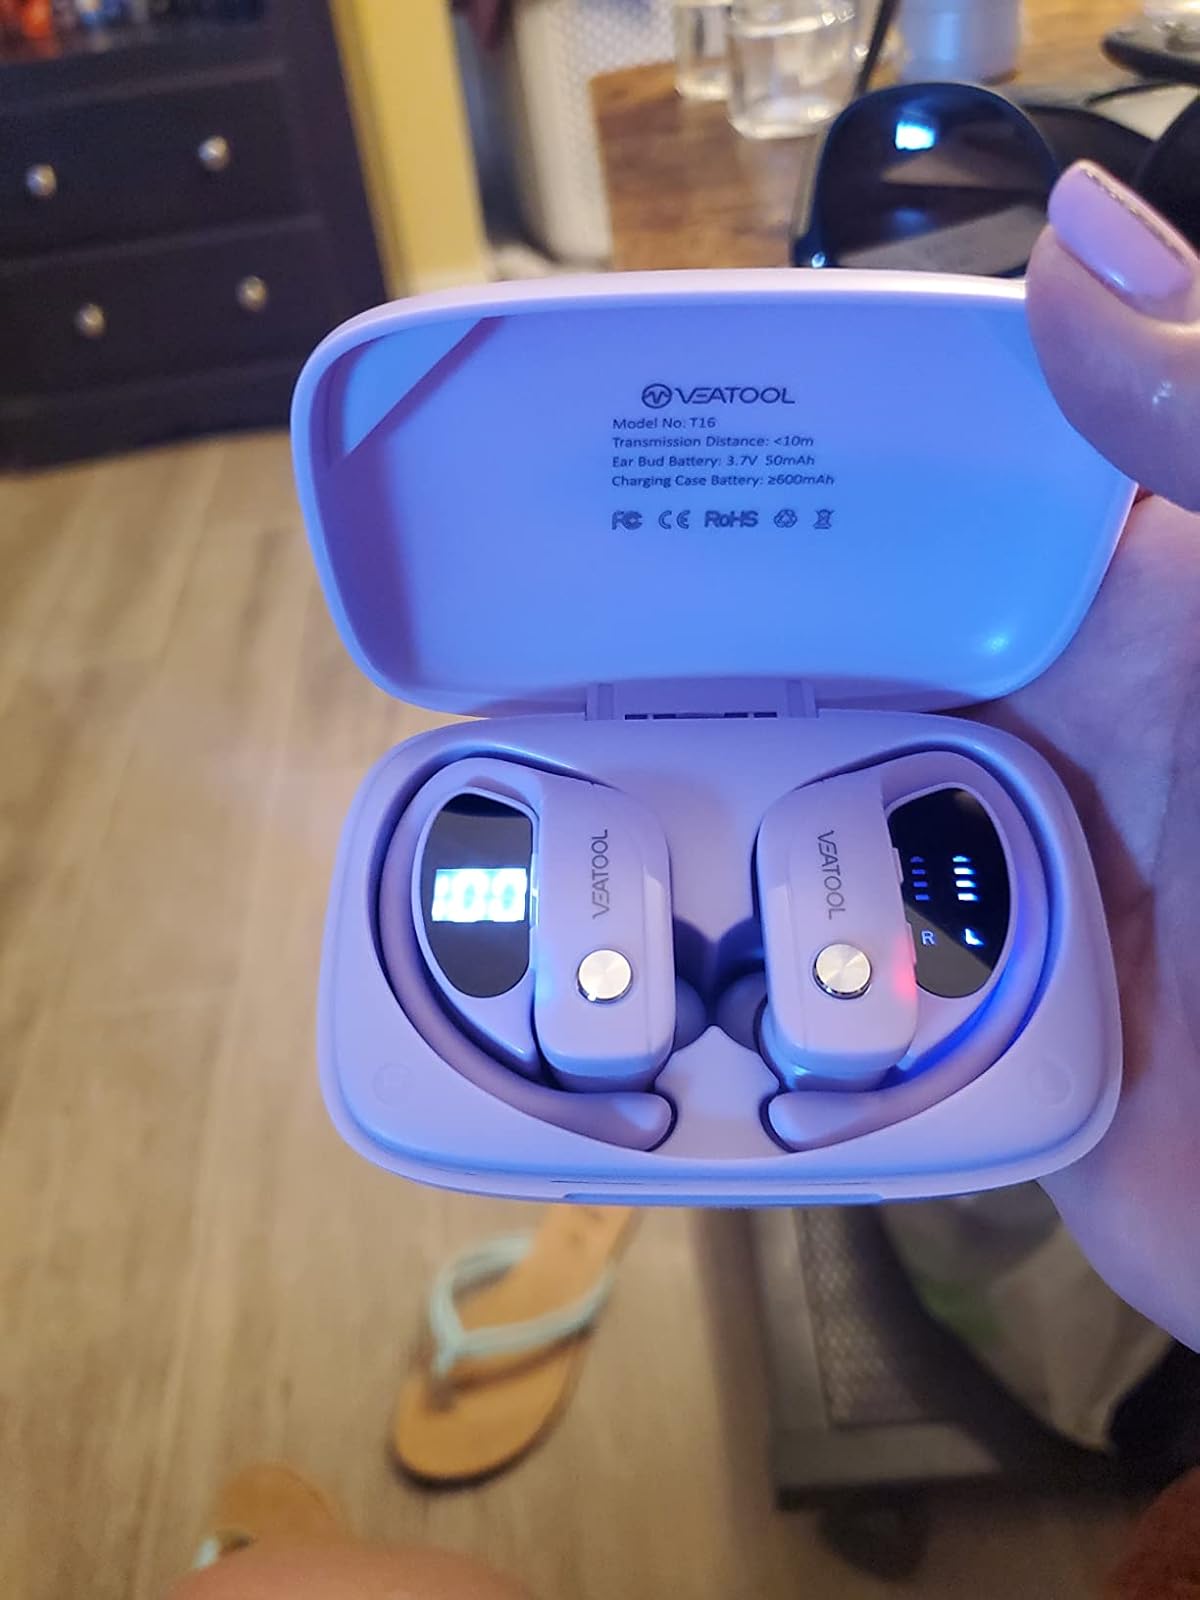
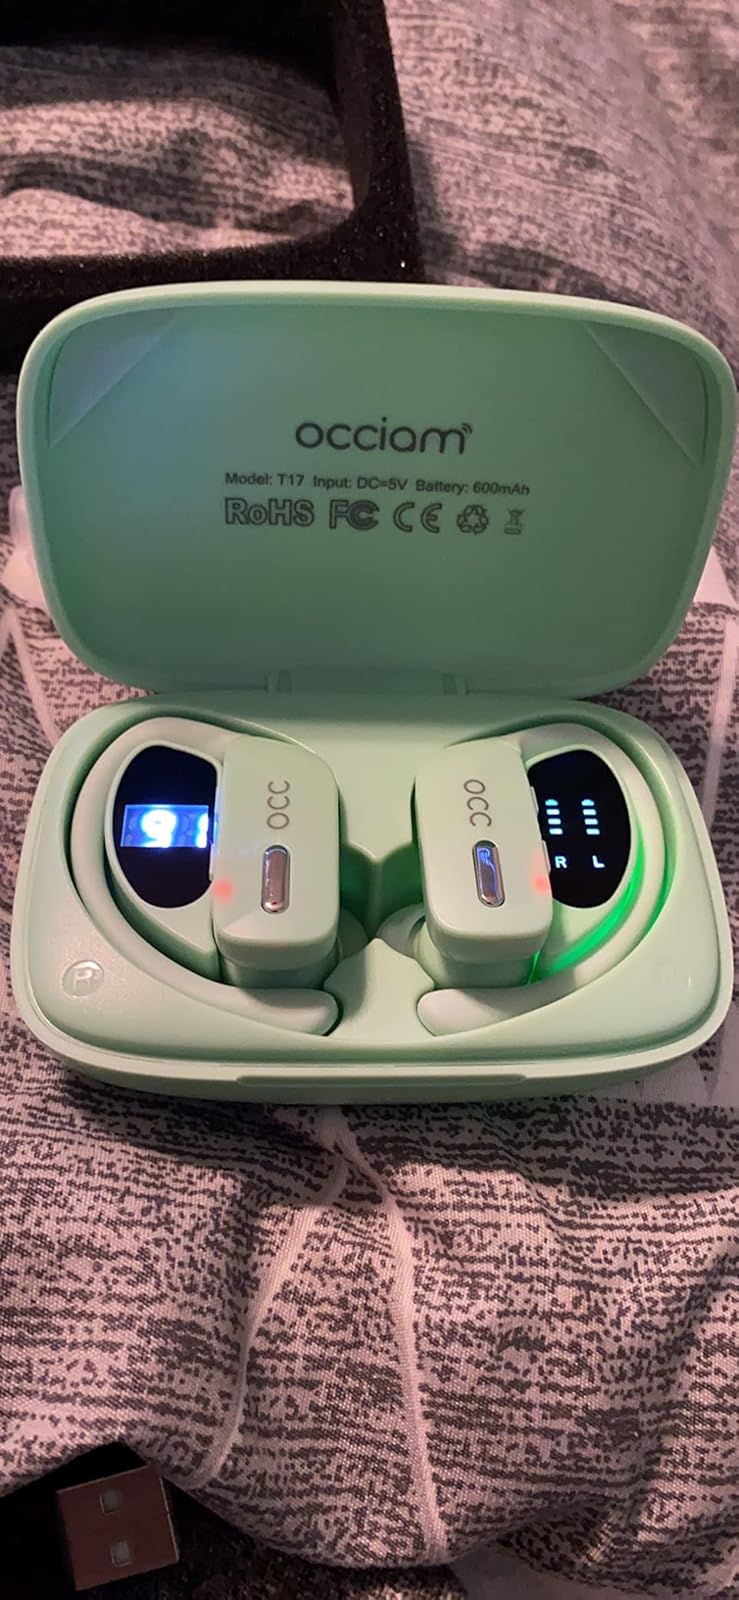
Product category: earbuds
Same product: no